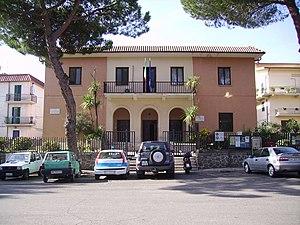
Mazzano Romano est une commune italienne de la ville métropolitaine de Rome Capitale dans la région Latium en Italie.